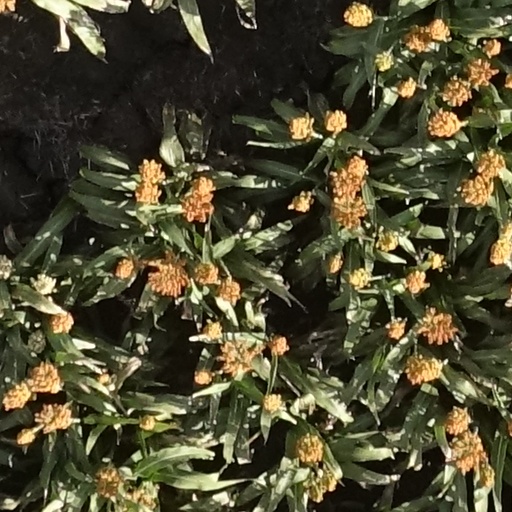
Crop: sorghum